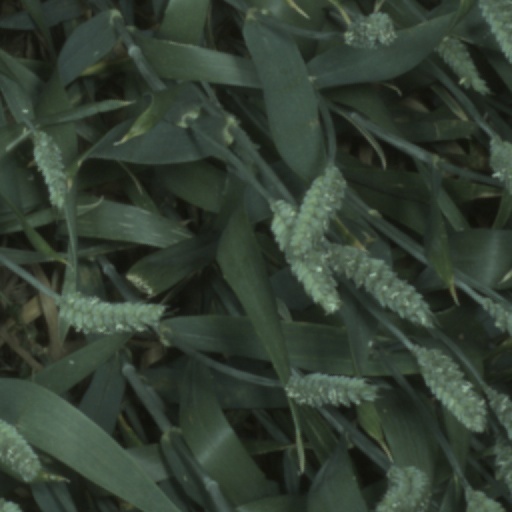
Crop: wheat